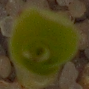
Label: maize